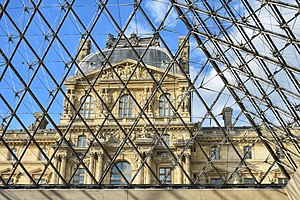
Pyramide du Louvre / Design og konstruktion
Inde i pyramiden: udsigt over Louvre-museet i Paris fra den underjordiske lobby i pyramiden.
Louvre-pyramiden er en stor glas- og metalpyramide, designet af den kinesisk-amerikanske arkitekt I.M. Pei, omgivet af tre mindre pyramider i hovedhaven i Palais du Louvre i Paris. Den store pyramide fungerer som hovedindgangen til Louvre-museet. Byggeriet blev afsluttet i 1989, og er blevet et vartegn for byen Paris.